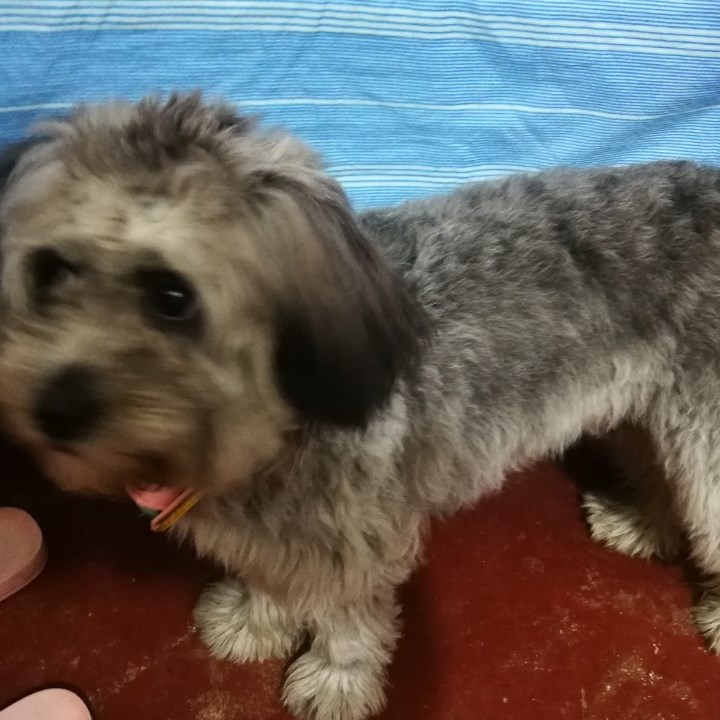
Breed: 7449-n000128-teddy